U.S. Route 71

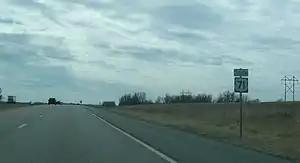
Route 71 in Missouri

US 71 passes through Mountainburg, Winslow, West Fork and Greenland on its way to Fayetteville. At Fayetteville, US 71 continues north to the missouri state line just north of Bentonville, as well as U.S. Route 62.